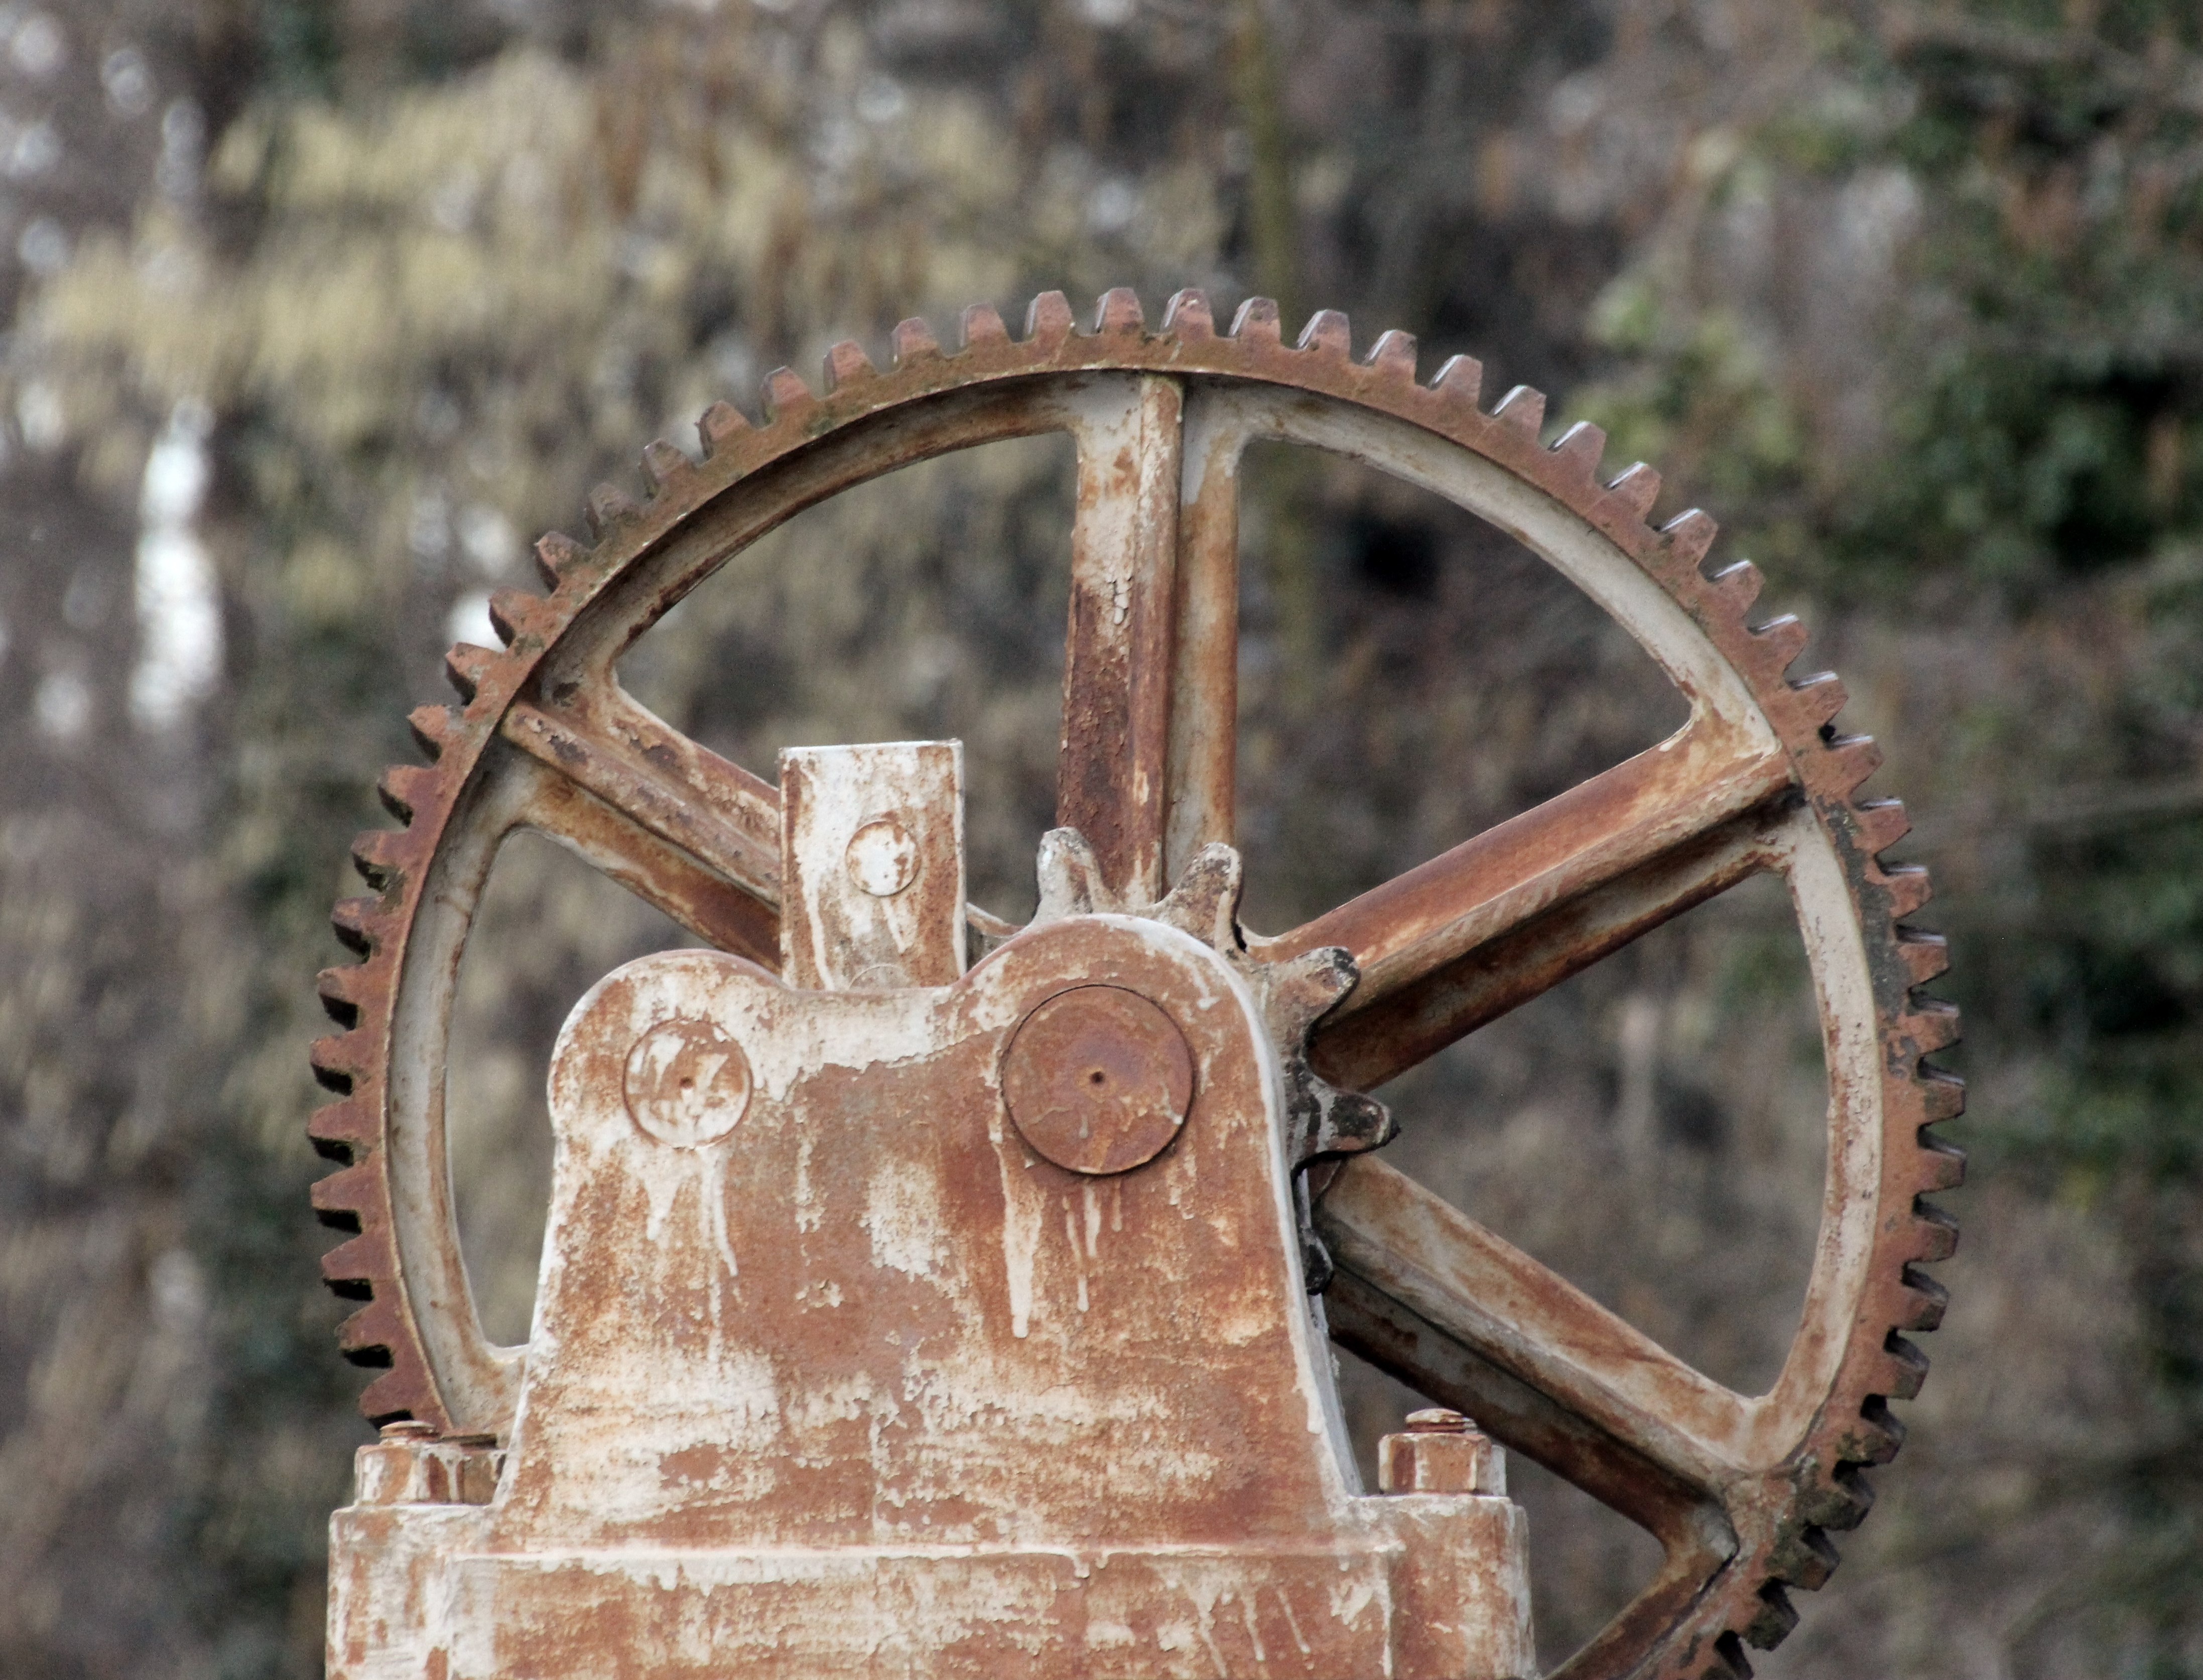
wood, technology, wheel, old, gear, metal, material, rusty, iron, lock, teeth, transmission, metallic, mechanics, ancient history